USCGC Red Wood

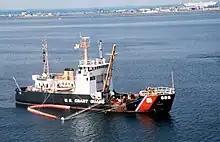
"Red Wood" skimming a small oil spill in Philadelphia

In August 1965, "Red Wood" stood by to assist after she grounded on Little Goshen Reef in Long Island Sound. "Owasco" was able to pull off the reef under her own power after the tide rose.